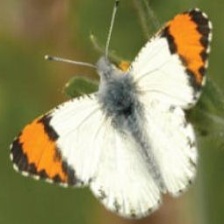
Species: ORANGE TIP
Butterfly family (ImageNet category): cabbage_butterfly